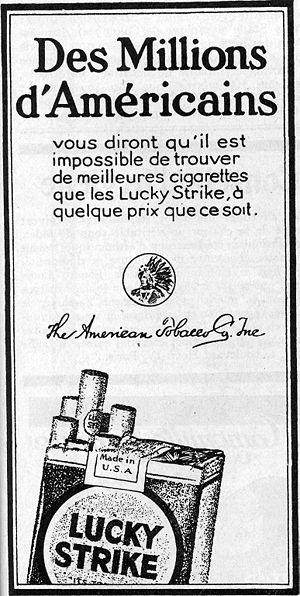
Réclame pour les cigarettes Lucky Strike en 1924
Lucky Strike, introduite en 1871, est une marque de cigarettes appartenant au groupe British American Tobacco. Elle est représentée par un logotype connu, le bullseye.